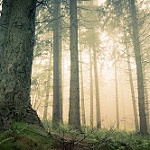
Label: forest